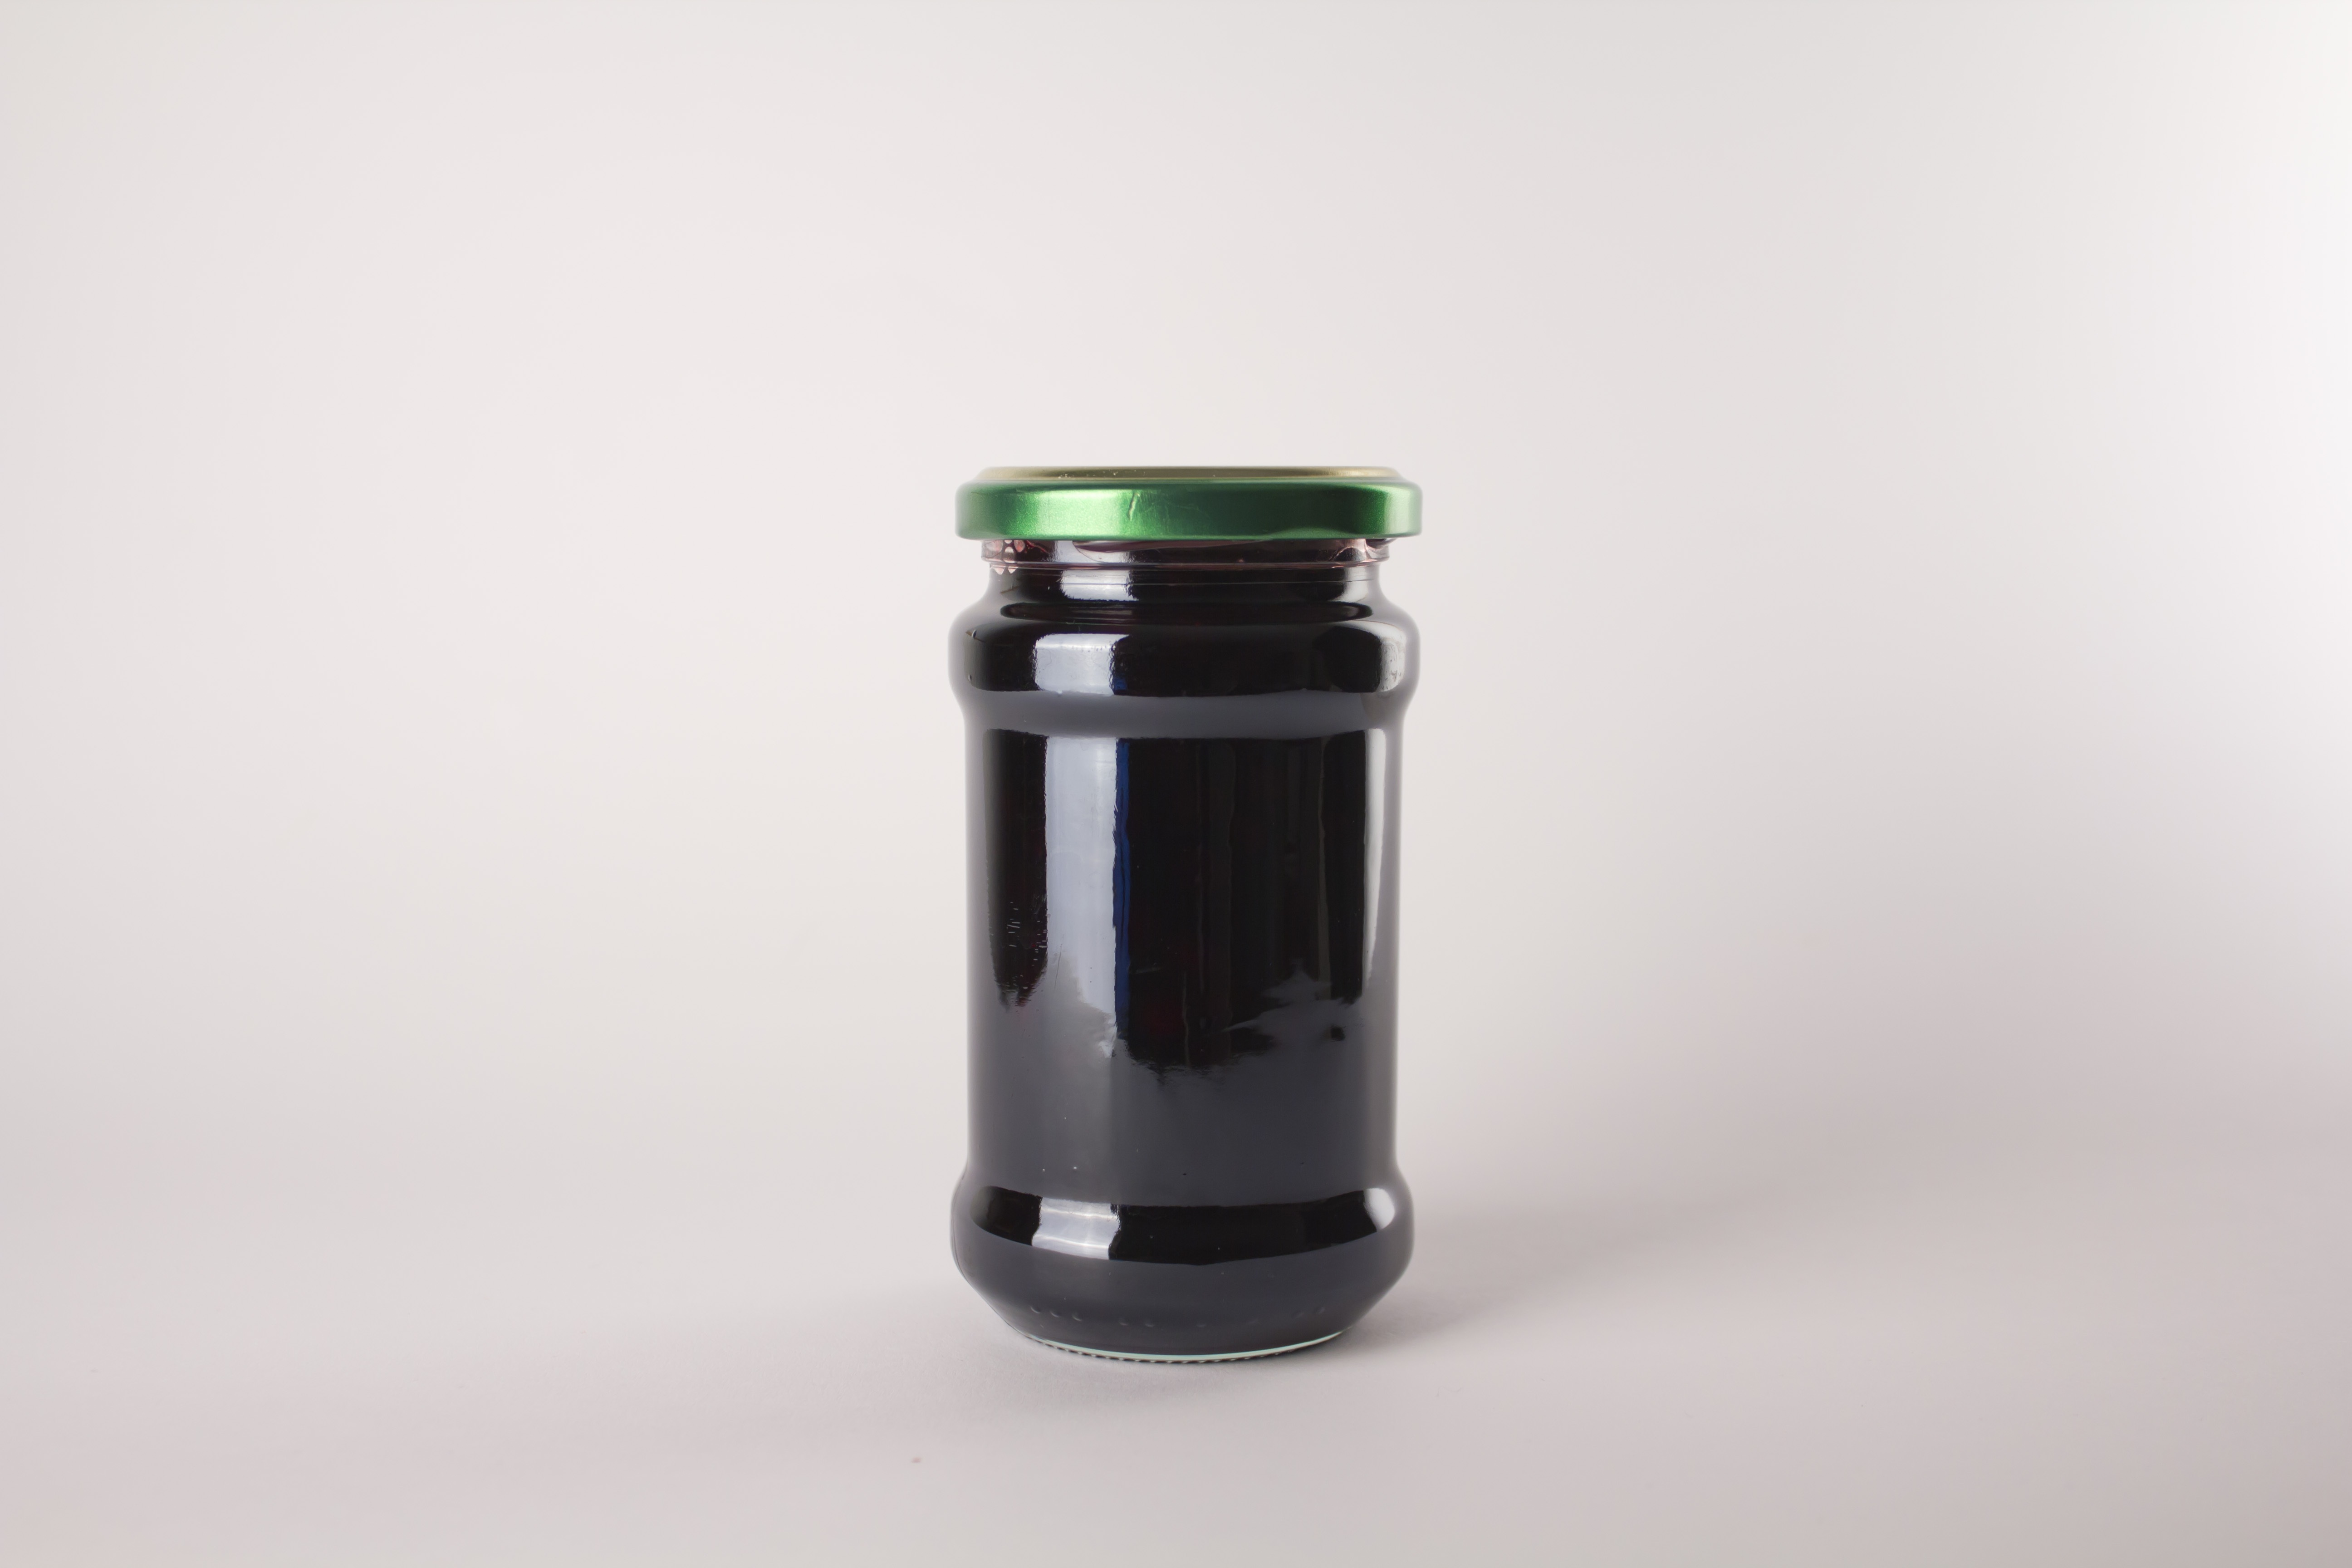
jar, cup, bottle, mug, tableware, glass bottle, product, berries, plastic bottle, corned, drinkware